Karl Max, Prince Lichnowsky

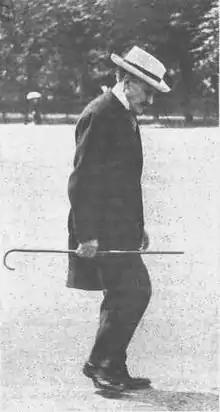
Lichnowsky in Hyde Park, 4 August 1914

Karl Max, Prince Lichnowsky (8 March 1860 – 27 February 1928) was a German diplomat who served as ambassador to Britain during the July Crisis and who was the author of a 1916 pamphlet that deplored German diplomacy in mid-1914 which, he argued, contributed heavily to the outbreak of the First World War.